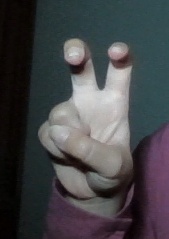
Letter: toot